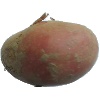
Label: Potato Red 1